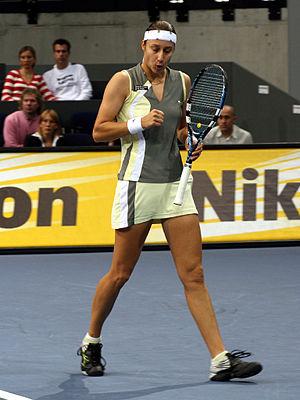
La Slovénie, en forme longue la république de Slovénie, en slovène : Slovenija et Republika Slovenija, est un pays d’Europe centrale au carrefour des principales cultures européennes. Sa capitale est Ljubljana. Le pays partage ses frontières avec l'Italie à l'ouest, l’Autriche au nord, la Hongrie à l'est-nord-est et la Croatie au sud-est. La Slovénie est également bordée par la mer Adriatique au sud-ouest. Comptant environ 2 millions d'habitants, la Slovénie est un État membre de l'Union européenne.